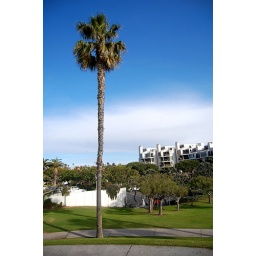
cloud makes it look like a gradient in the sky